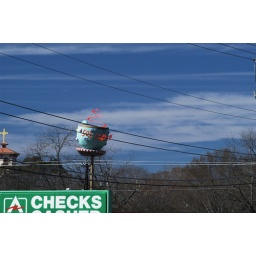
Coffee house sign in Austin